Judge

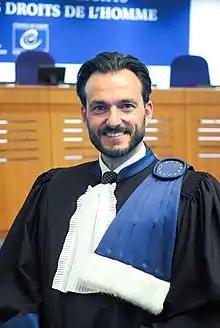
Róbert Ragnar Spanó, president of the European Court of Human Rights

In Bulgaria before 1989 during the communist regime, judges were addressed as "drugarju". After 1989, "gospodín sŭdiya" or "gospožo sŭdiya".